1999–2000 Gillingham F.C. season

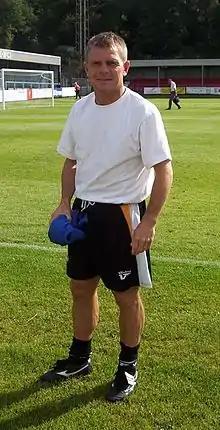
Andy Hessenthaler "(pictured in 2009)" made 57 appearances during the season.

Southall made the most appearances for Gillingham during the season, playing in 59 of the team's 62 matches; he missed only one Second Division game, one FA Cup game, and one League Cup game. Six other players made over 50 appearances: Paul Smith played 58 times, Hessenthaler and Ashby 57 times each, Bartram 56 times, Lewis 55 times, and Butters 54 times. Two players, both goalkeepers, played only one game during the season. Charlie Mitten played in goal in the team's one match in the League Trophy, and Steve Mautone played in one league match when Bartram was unable to make it to the ground in time due to a traffic accident. In both cases it was the only appearance the player ever made for Gillingham.